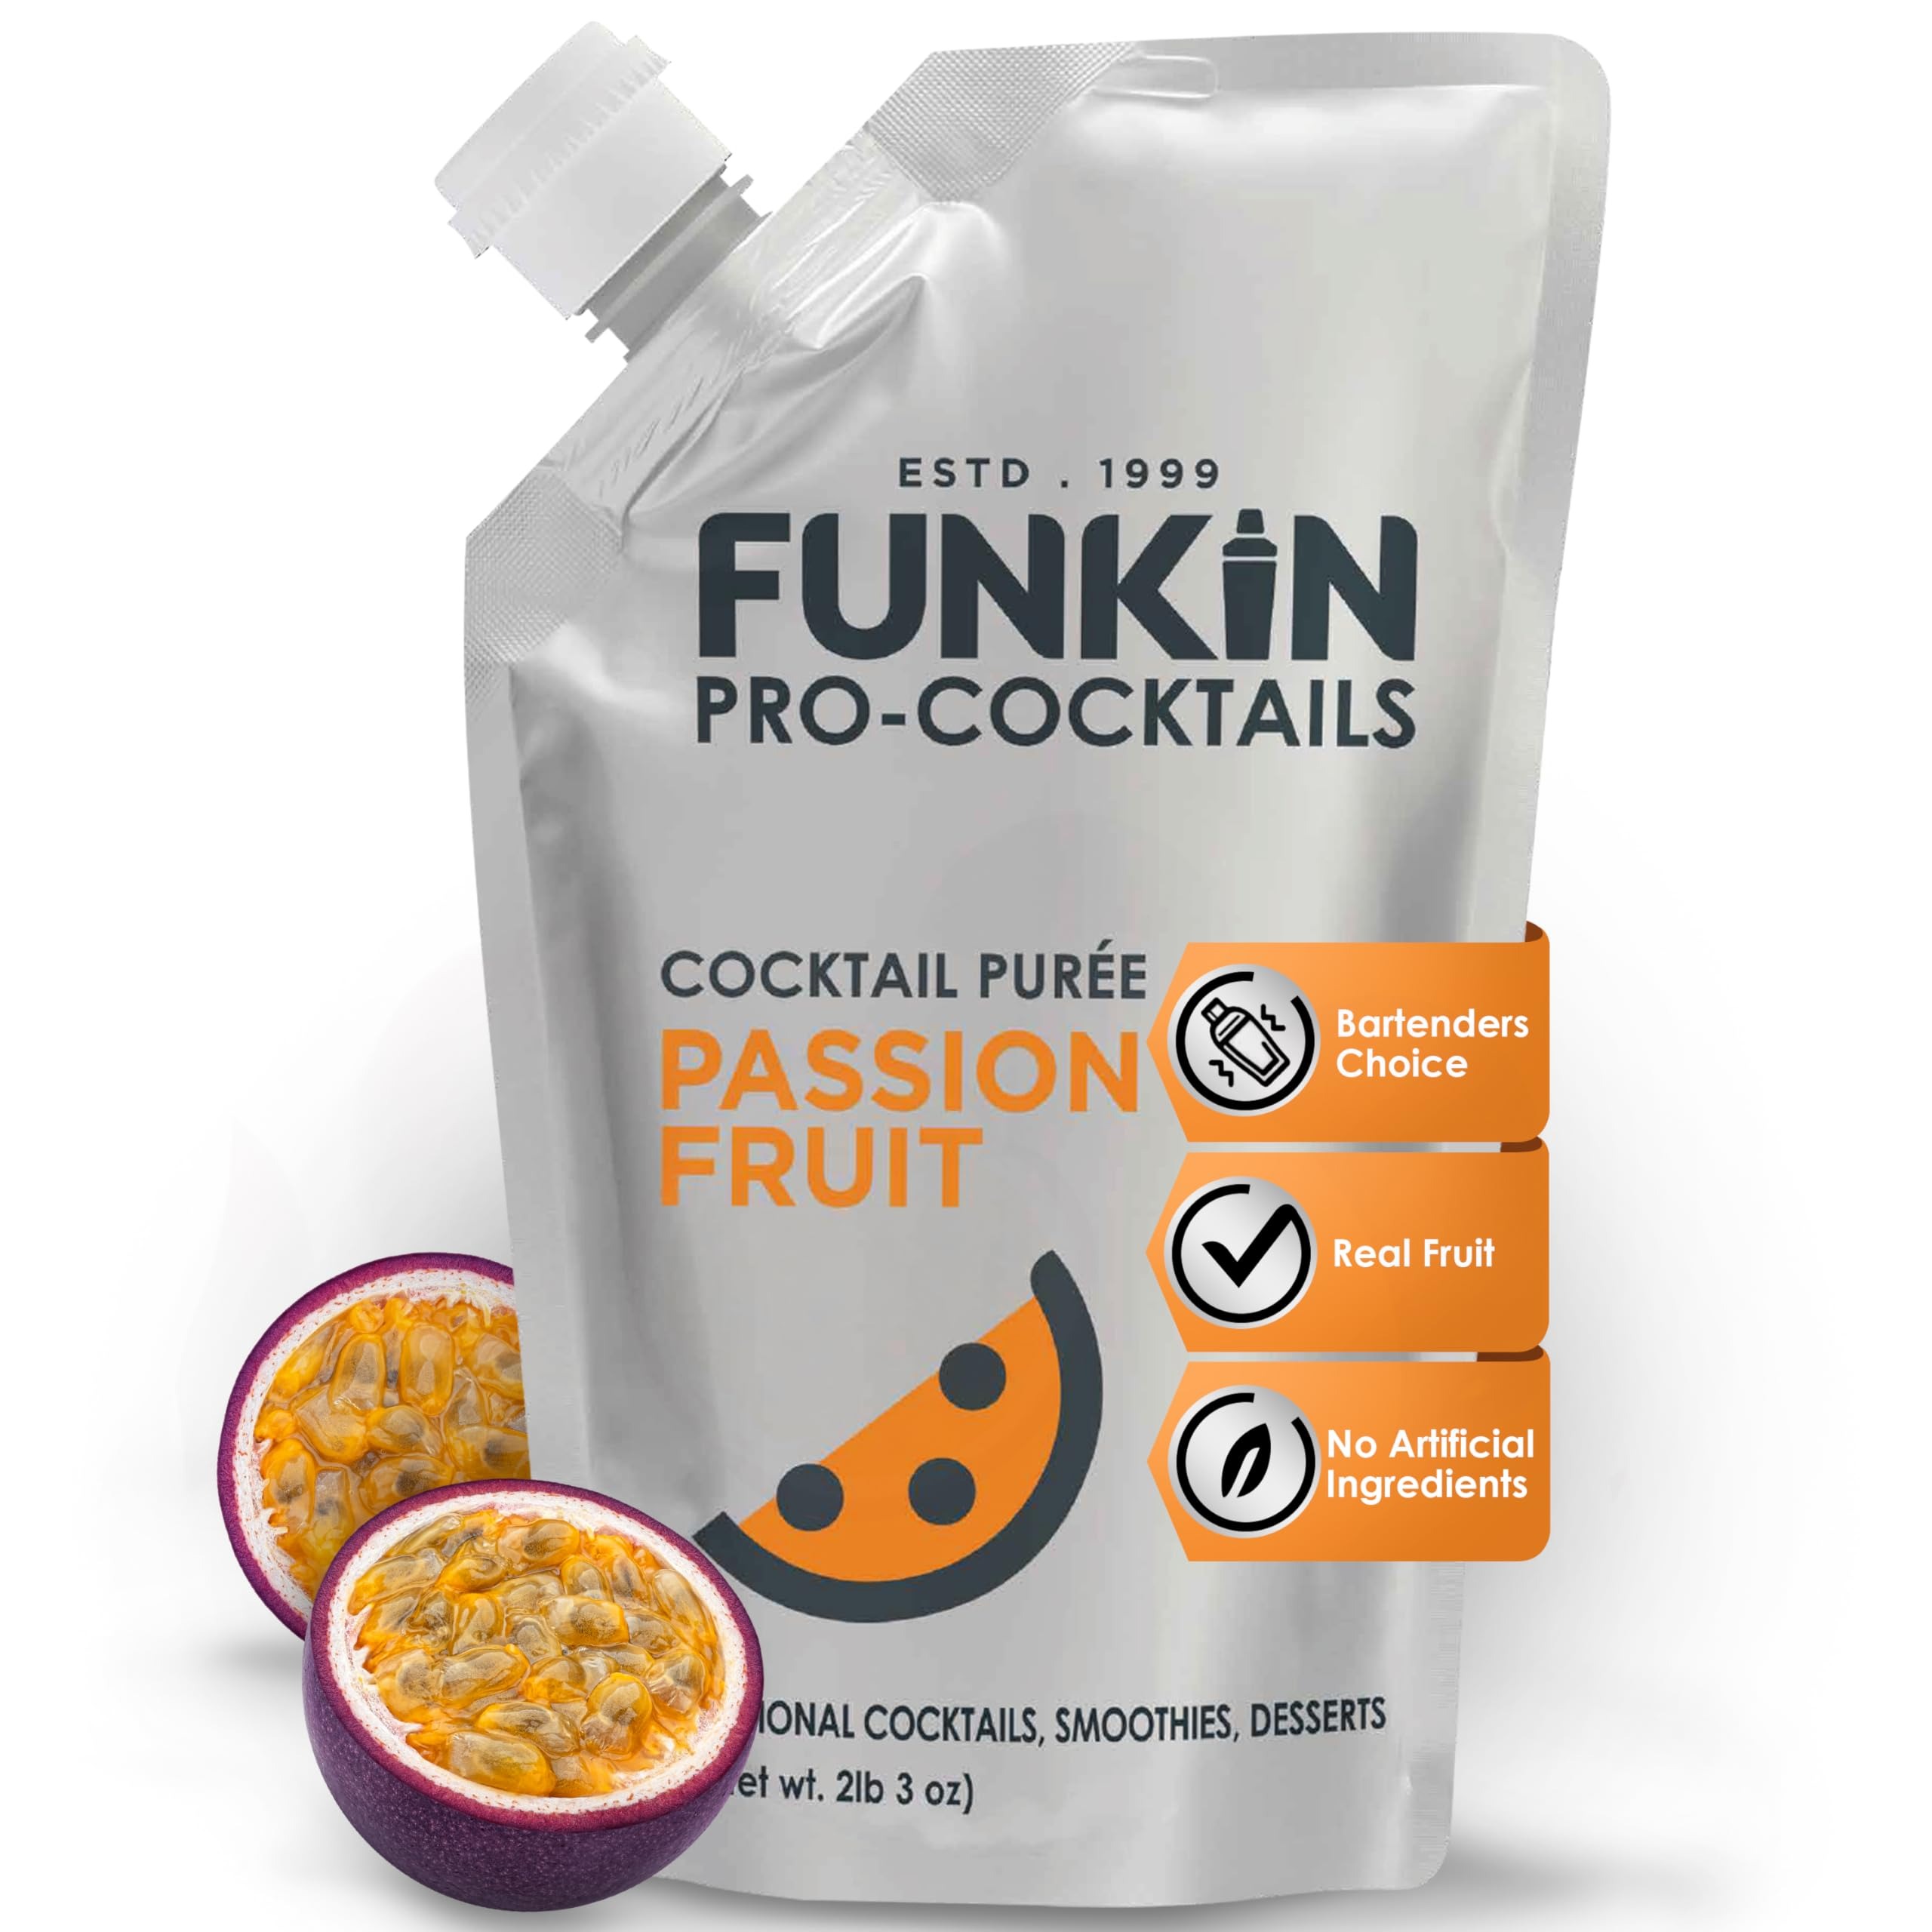
Item Name: Funkin Passion Fruit Puree | Real Fruit, Two Ingredient, Natural Mixer for Cocktails, Drinks, Smoothies | Vegan, Non-GMO, Gluten-Free (2.2 lbs)
Bullet Point 1: MIXOLOGIST PREFERRED: Funkin supplies the best bars and mixologists with award winning purées and syrups as well as producing a range of pre-batched natural fruit Funkin Cocktail Mixers.
Bullet Point 2: PREMIUM SELECTED FRUIT: Funkin Passion Fruit Puree is made from ​fruit sourced from Ecuador selected for its vibrant flavor and balanced acidity and harvested at the peak of the growing season.
Bullet Point 3: ALL NATURAL: Funkin Purees are allergen free, dairy free, gluten free, Halal, Kosher, and are non-GMO.
Bullet Point 4: VERSATILE INGREDIENT: Use in more than just cocktails. Try it in smoothies, baking, pastries, as an ice cream topping and more.
Bullet Point 5: CONVENIENT & BPA-FREE PACKAGING: No waste and preparation required to make an unlimited variety of real-fruit cocktails. Easy open, pour and resealable, BPA-free packaging for perfect convenience. Images on the packaging may vary
Product Description: <p><b>You can easily create and enjoy professional quality drinks without the preparation and mess.</b></p><p><b>ESSENTIAL PROFESSIONAL INGREDIENTS</b></p><p>Funkin is the professional's choice with a wide selection of purees, syrups, juices and mixers that are specifically selected for use in cocktails. Any professional will tell you the quality of the ingredients make the drink.</p><p><b>PURE & NOT FROM CONCENTRATE</b></p><p>This sweet cocktail puree is made with fresh passion fruit chosen for its vibrant flavor with a little sugar, to balance acidity. This blend combines perfectly with any classic spirit, whether you like a splash of vodka, a measure of rum or prefer the botanical hit of gin.</p><p><b>CONSISTENT QUALITY</b></p><p>Enjoy the same delicious flavor in every pouch, a shortcut but never a compromise with no nasty additives, colorings, preservatives and flavorings.</p><p><b>IT HAS NEVER BEEN EASIER TO MAKE YOUR PASSION FRUIT BASED FAVORITES</b></p><p>Ideal for making the perfect cocktails, mocktails and drinks like passion fruit mojitos, bar-quality pornstar martinis and passion fruit margarita. Or in cooking and baking in passion fruit meringue pie, passion fruit tart, passion fruit jam and more.</p><p>Never before has there existed a long life passion fruit juice that tastes as good as freshly squeezed juice. Unique long life packaging allows 12 months room temperature storage before opening and up to 10 days refrigerated once open, portion controlled resealable cap.</p><p><b>Put down the knife and juicer because now you have fresh passion fruit juice ready to pour.</b></p><p>Ingredients:</p><li>Passion fruit 90%, sugar 10%</li><li>Nutrition information (typical values per 100g)</li><li>Energy 110kcal</li><li>Fat 0.5g</li><li>of which saturates 0g</li><li>Carbohydrate 22g</li><li>of which sugars 22g</li><li>Protein 2.2g</li><li>Salt 0.06g
Value: 35.0
Unit: Ounce

Price: 26.95